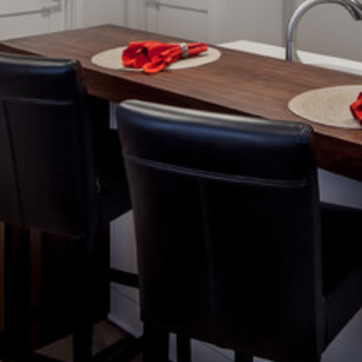
Material: leather